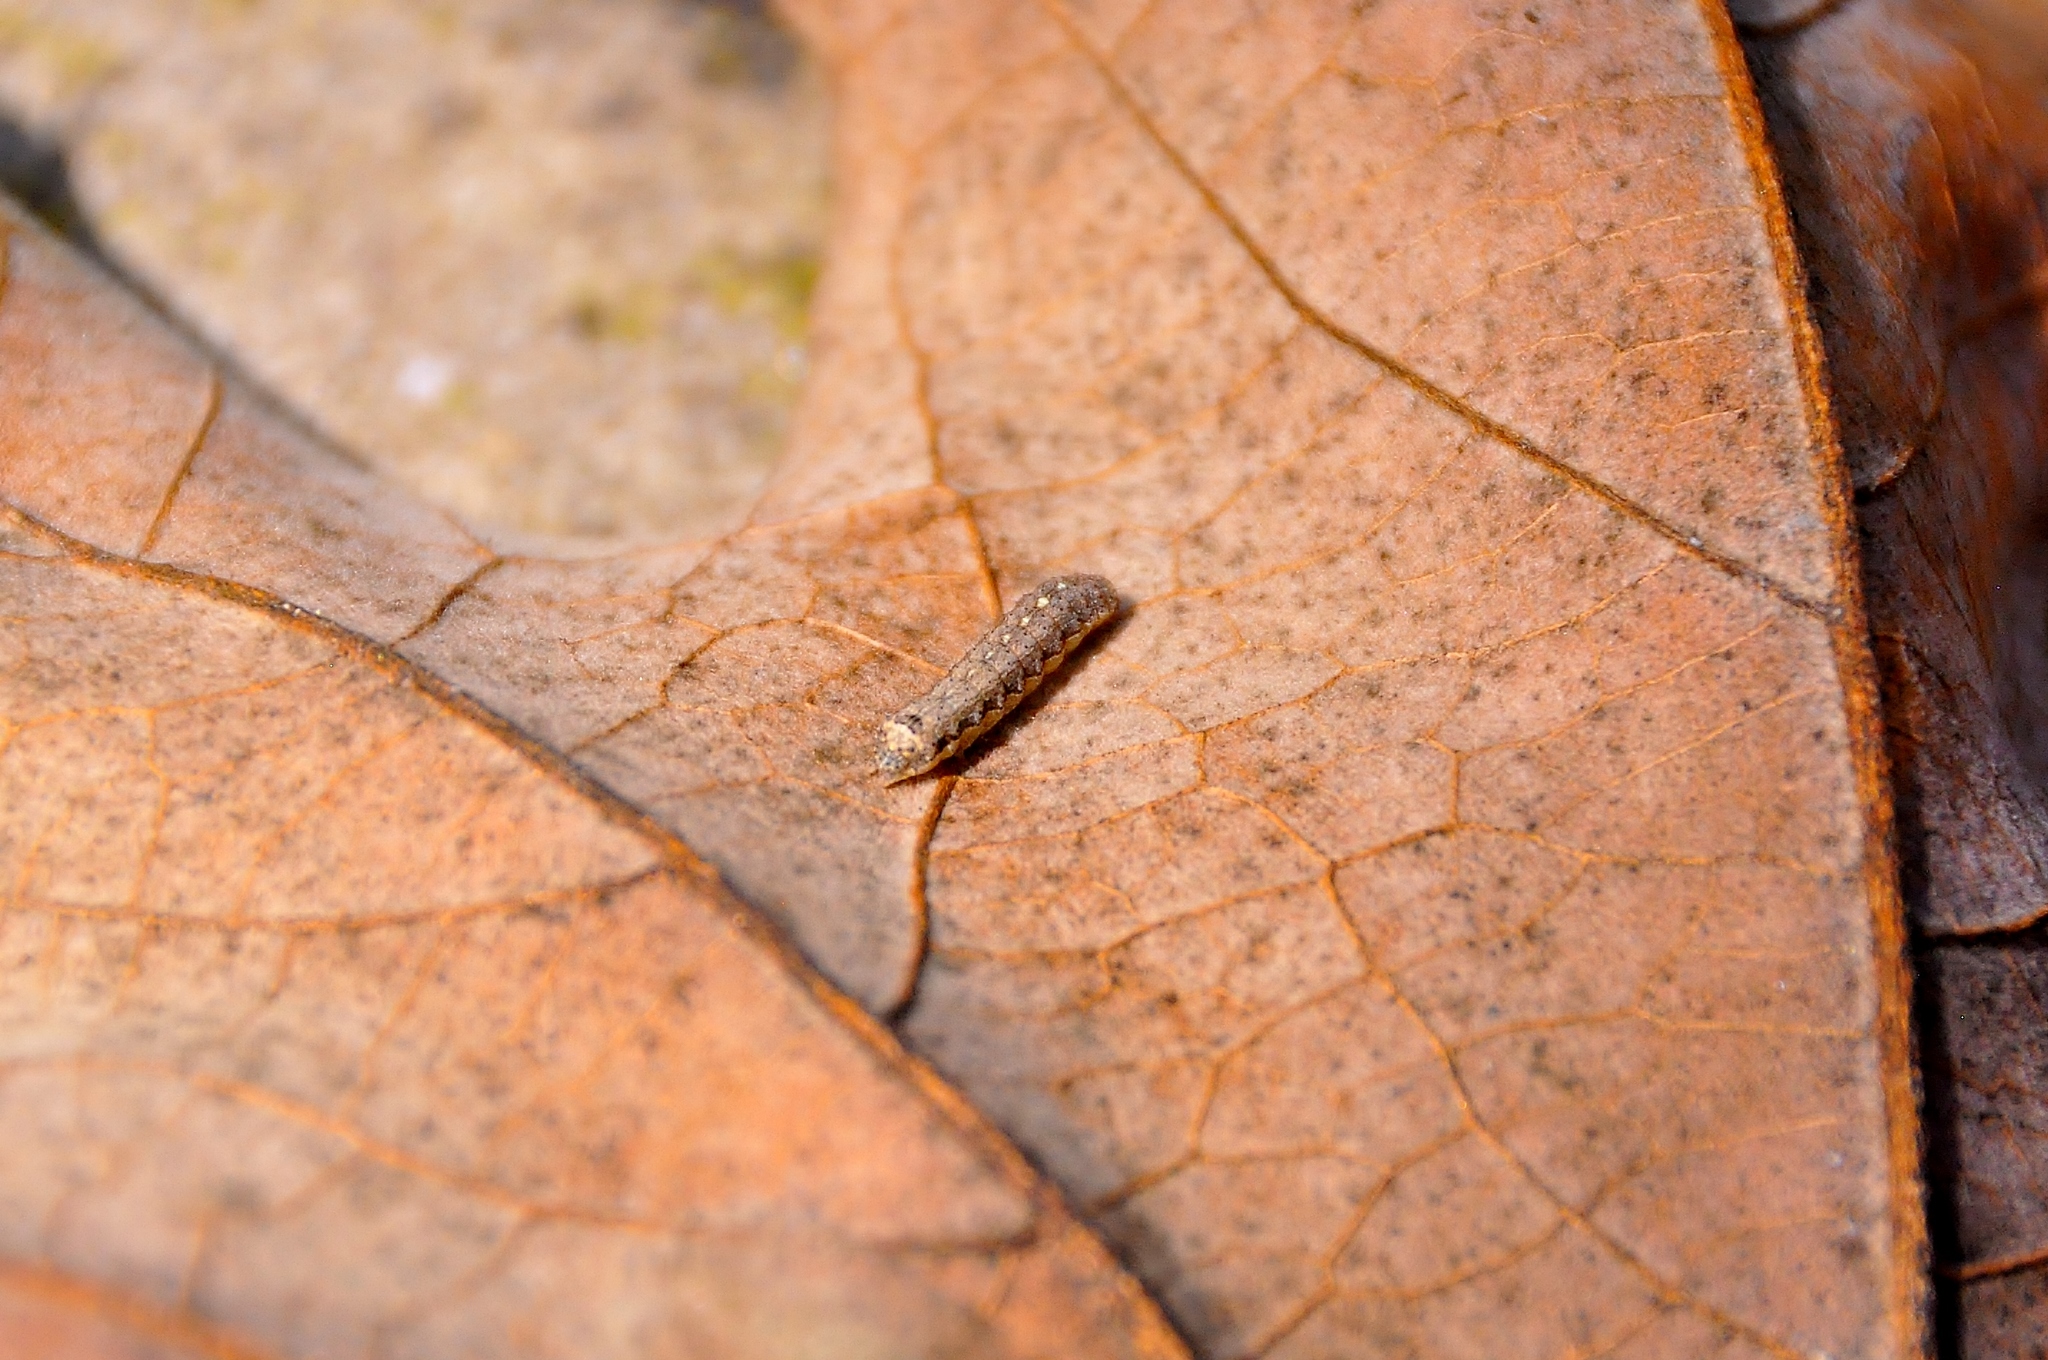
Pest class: cutworms